Fake news website

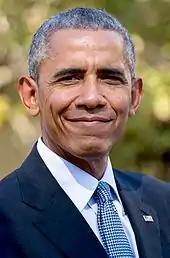
U.S. President Barack Obama

Computer security company FireEye concluded Russia used social media as a weapon to influence the U.S. election. FireEye Chairman David DeWalt said the 2016 operation was a new development in cyberwarfare by Russia. FireEye CEO Kevin Mandia stated Russian cyberwarfare changed after fall 2014, from covert to overt tactics with decreased operational security. Bellingcat analyst Aric Toler explained fact-checking only drew further attention to the fake news problem.